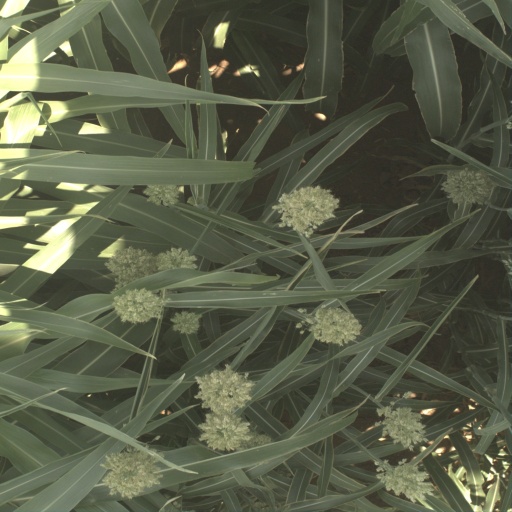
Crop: sorghum